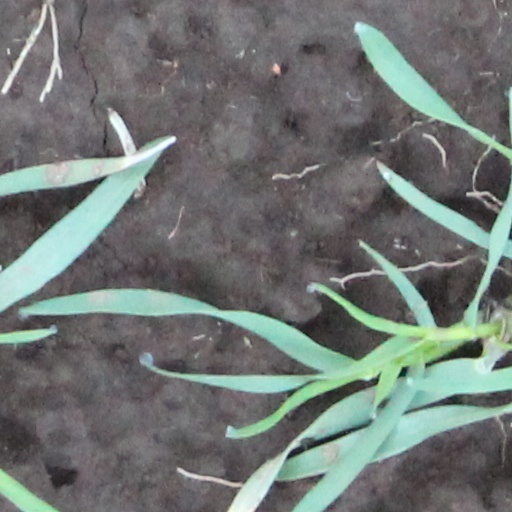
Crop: wheat